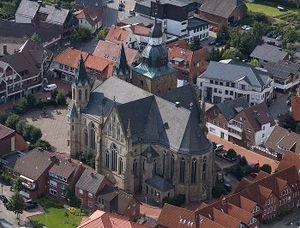
Damme est une ville allemande de Basse-Saxe dans l'arrondissement de Vechta, à 36 km au Nord-Est d'Osnabrück. Elle est reconnue pour son carnaval annuel, sur lequel est consacré presque entièrement son unique musée.